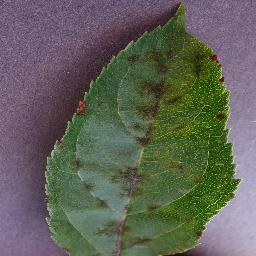
Label: Apple___Apple_scab